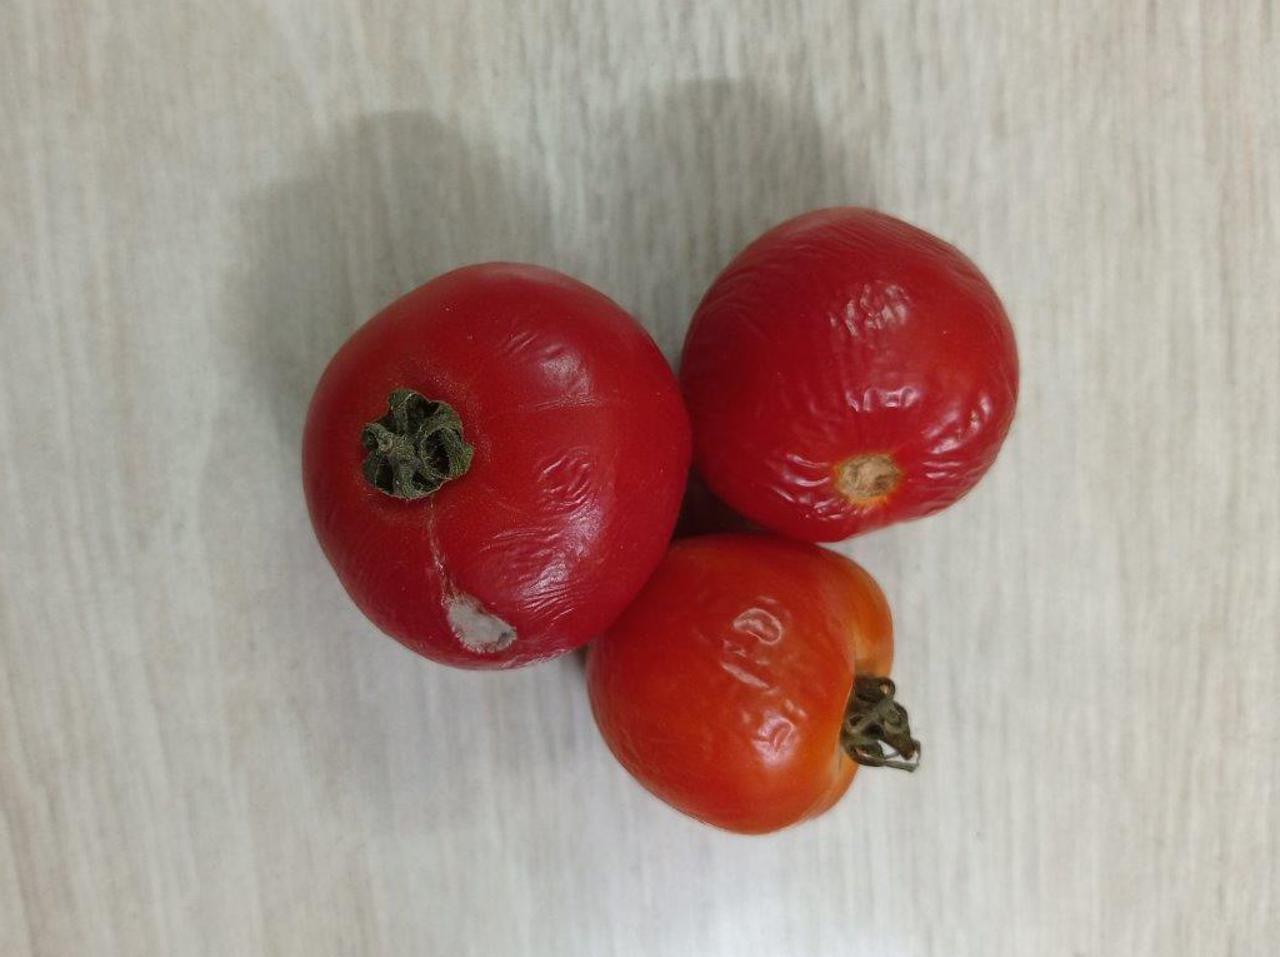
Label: Rotten